Weedon Bec

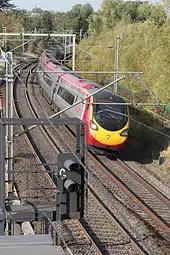
Southbound Virgin Trains Pendolino tilts through the last bend just south of Weedon, about to enter Stowe Hill Tunnel, about 40 minutes to Euston Station, London

Arnold Frederic Wilkins demonstrated radar, from radio waves from the Borough Hill transmitter on 26 February 1935. It is often stated as taking place near Weedon Bec, but actually took place in a field just off the A5, towards Litchborough, in the parish of Stowe Nine Churches (Upper Stowe).